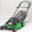
Label: lawn_mower